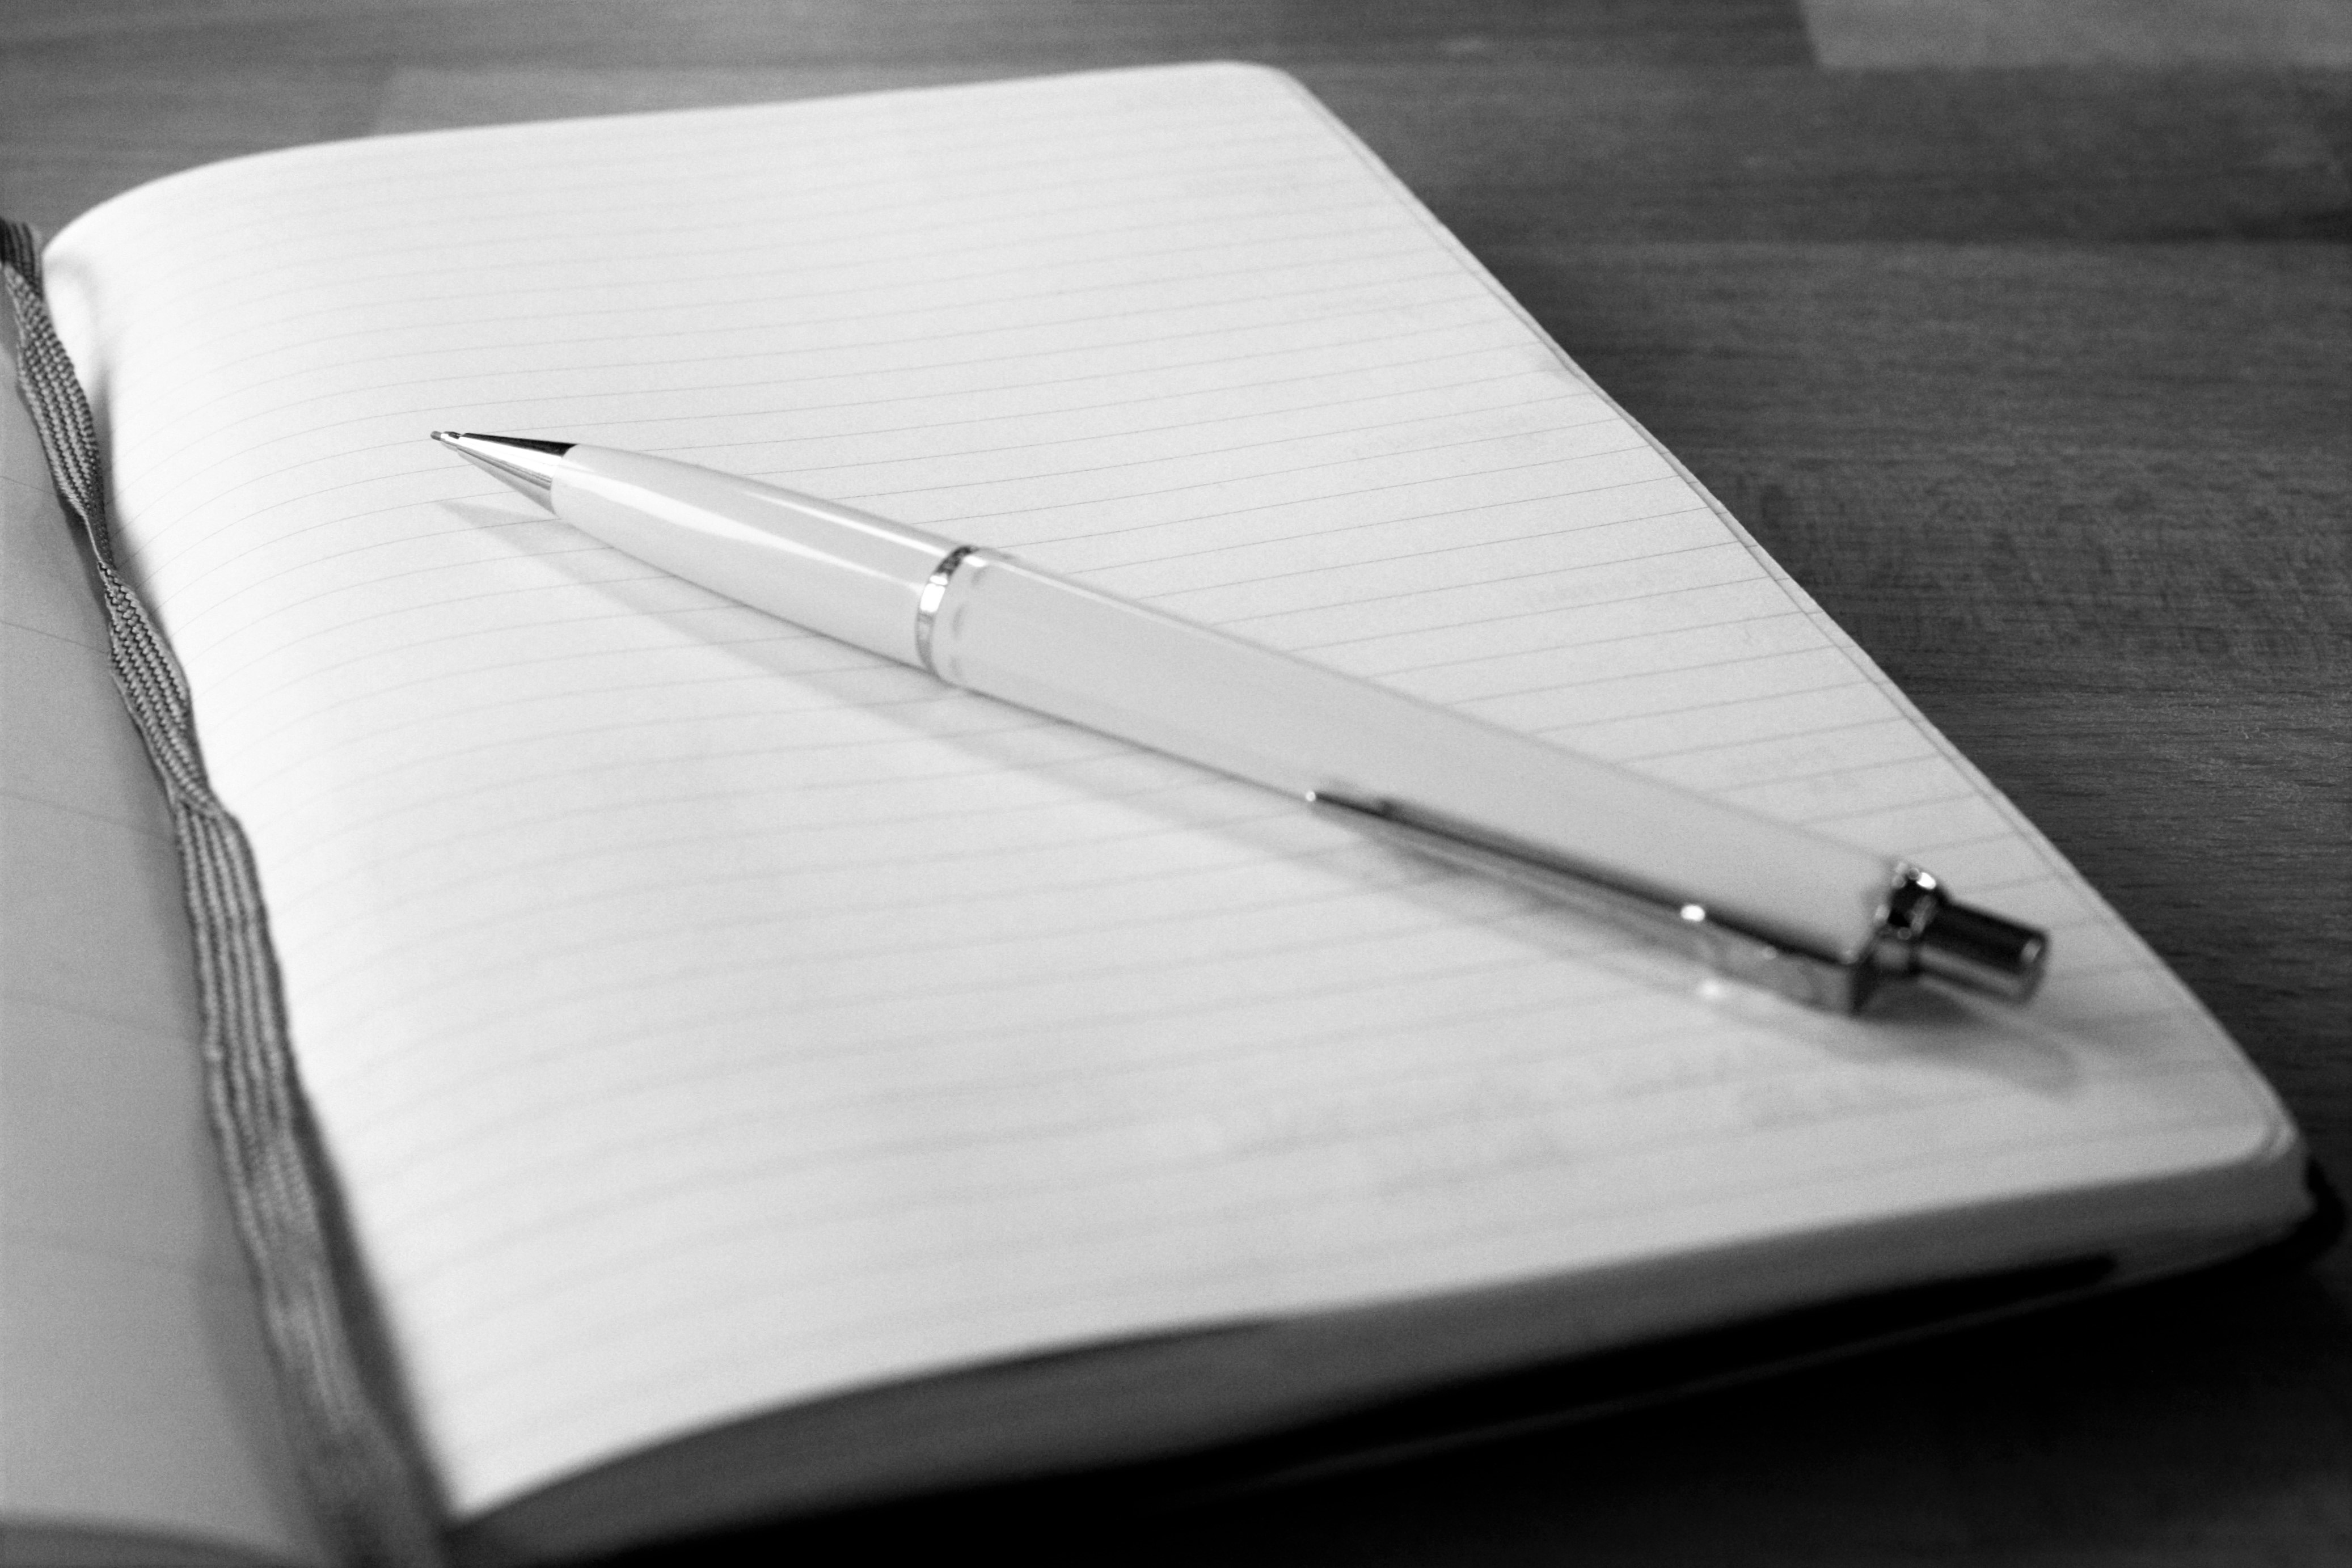
writing, white, pen, gadget, mobile phone, brand, document